Battle of Crécy

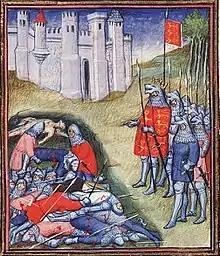

The French army moved forward late in the afternoon, unfurling their sacred battle banner, the "oriflamme", indicating that no prisoners would be taken. As they advanced, a sudden rainstorm broke over the field. The English archers de-strung their bows to avoid the strings becoming slackened. A contemporary account, followed by some modern historians, has the rain weakening the Genoese crossbows' strings, reducing their power and range; other modern historians state that their bowstrings were protected by leather coverings and so the Genoese were as unaffected by the storm as the English archers.